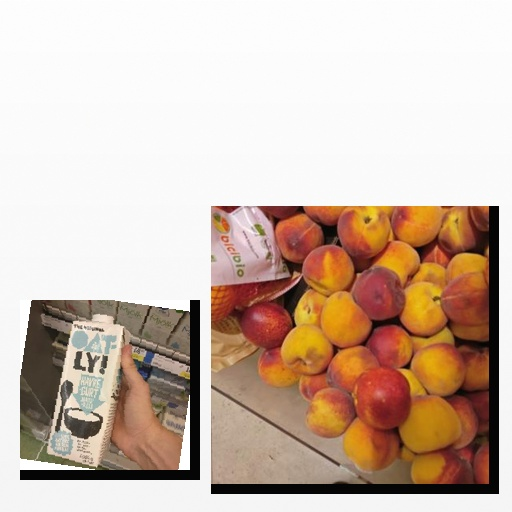
Food items: oatghurt, peach